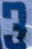
Number: 3